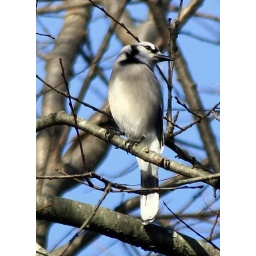
A Bluejay high in a nearby tree was sitting and observing the territory.No Invites please.